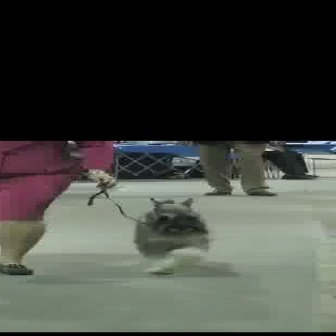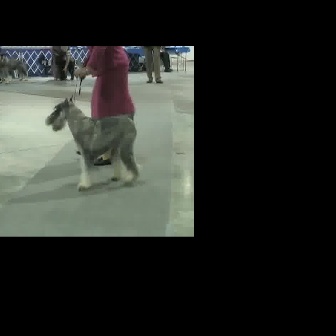
  Please identify the target specified by the bounding box [130,196,209,275] in the first image and locate it in the second image. Return the coordinates in [x_min,y_min,x_max,y_max] format.
Answer: [43,94,140,191]